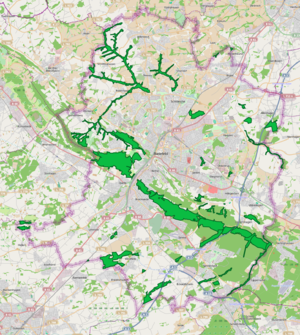
Réserves naturelles de Bielefeld - vue d'ensemble